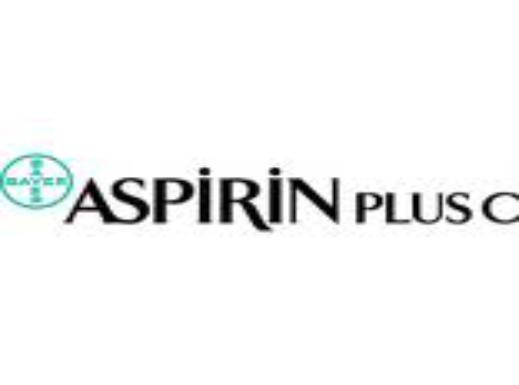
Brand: aspirin
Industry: Medical